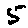
Label: 5